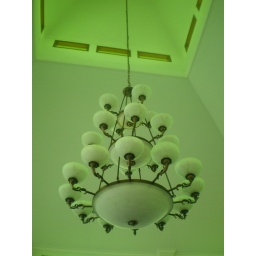
hang lamp in green #1